Freeze brand

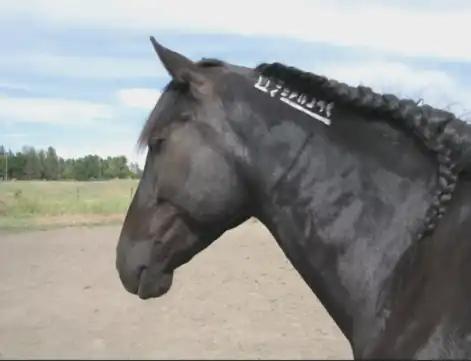
A mustang with a freeze brand that reads BLM 09 051649. This indicates the horse belongs to the Federal government, was born in 2009 and branded at a BLM facility in Oregon.

Freeze branding (sometimes called CryoBranding and the resulting brands, trichoglyphs) is a technique involving a cryogenic coolant instead of heat to produce permanent marks on a variety of animals.